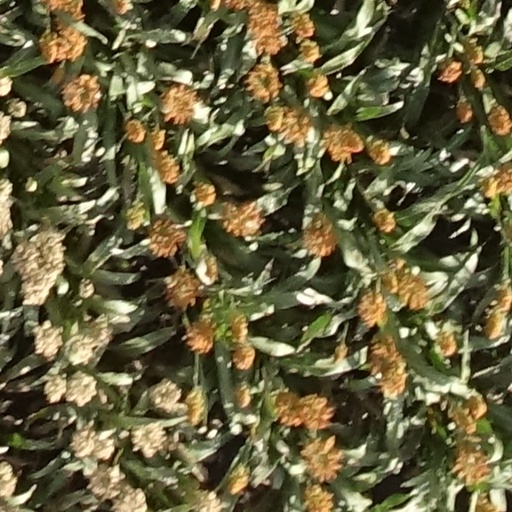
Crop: sorghum